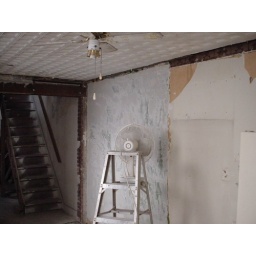
preparing wall that will not be covered by kitchen cabinets